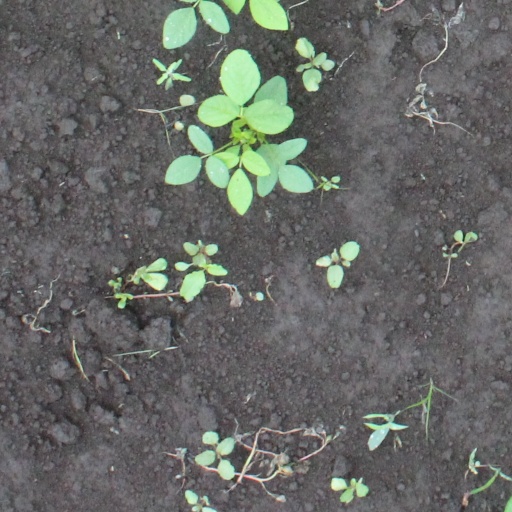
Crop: soybean